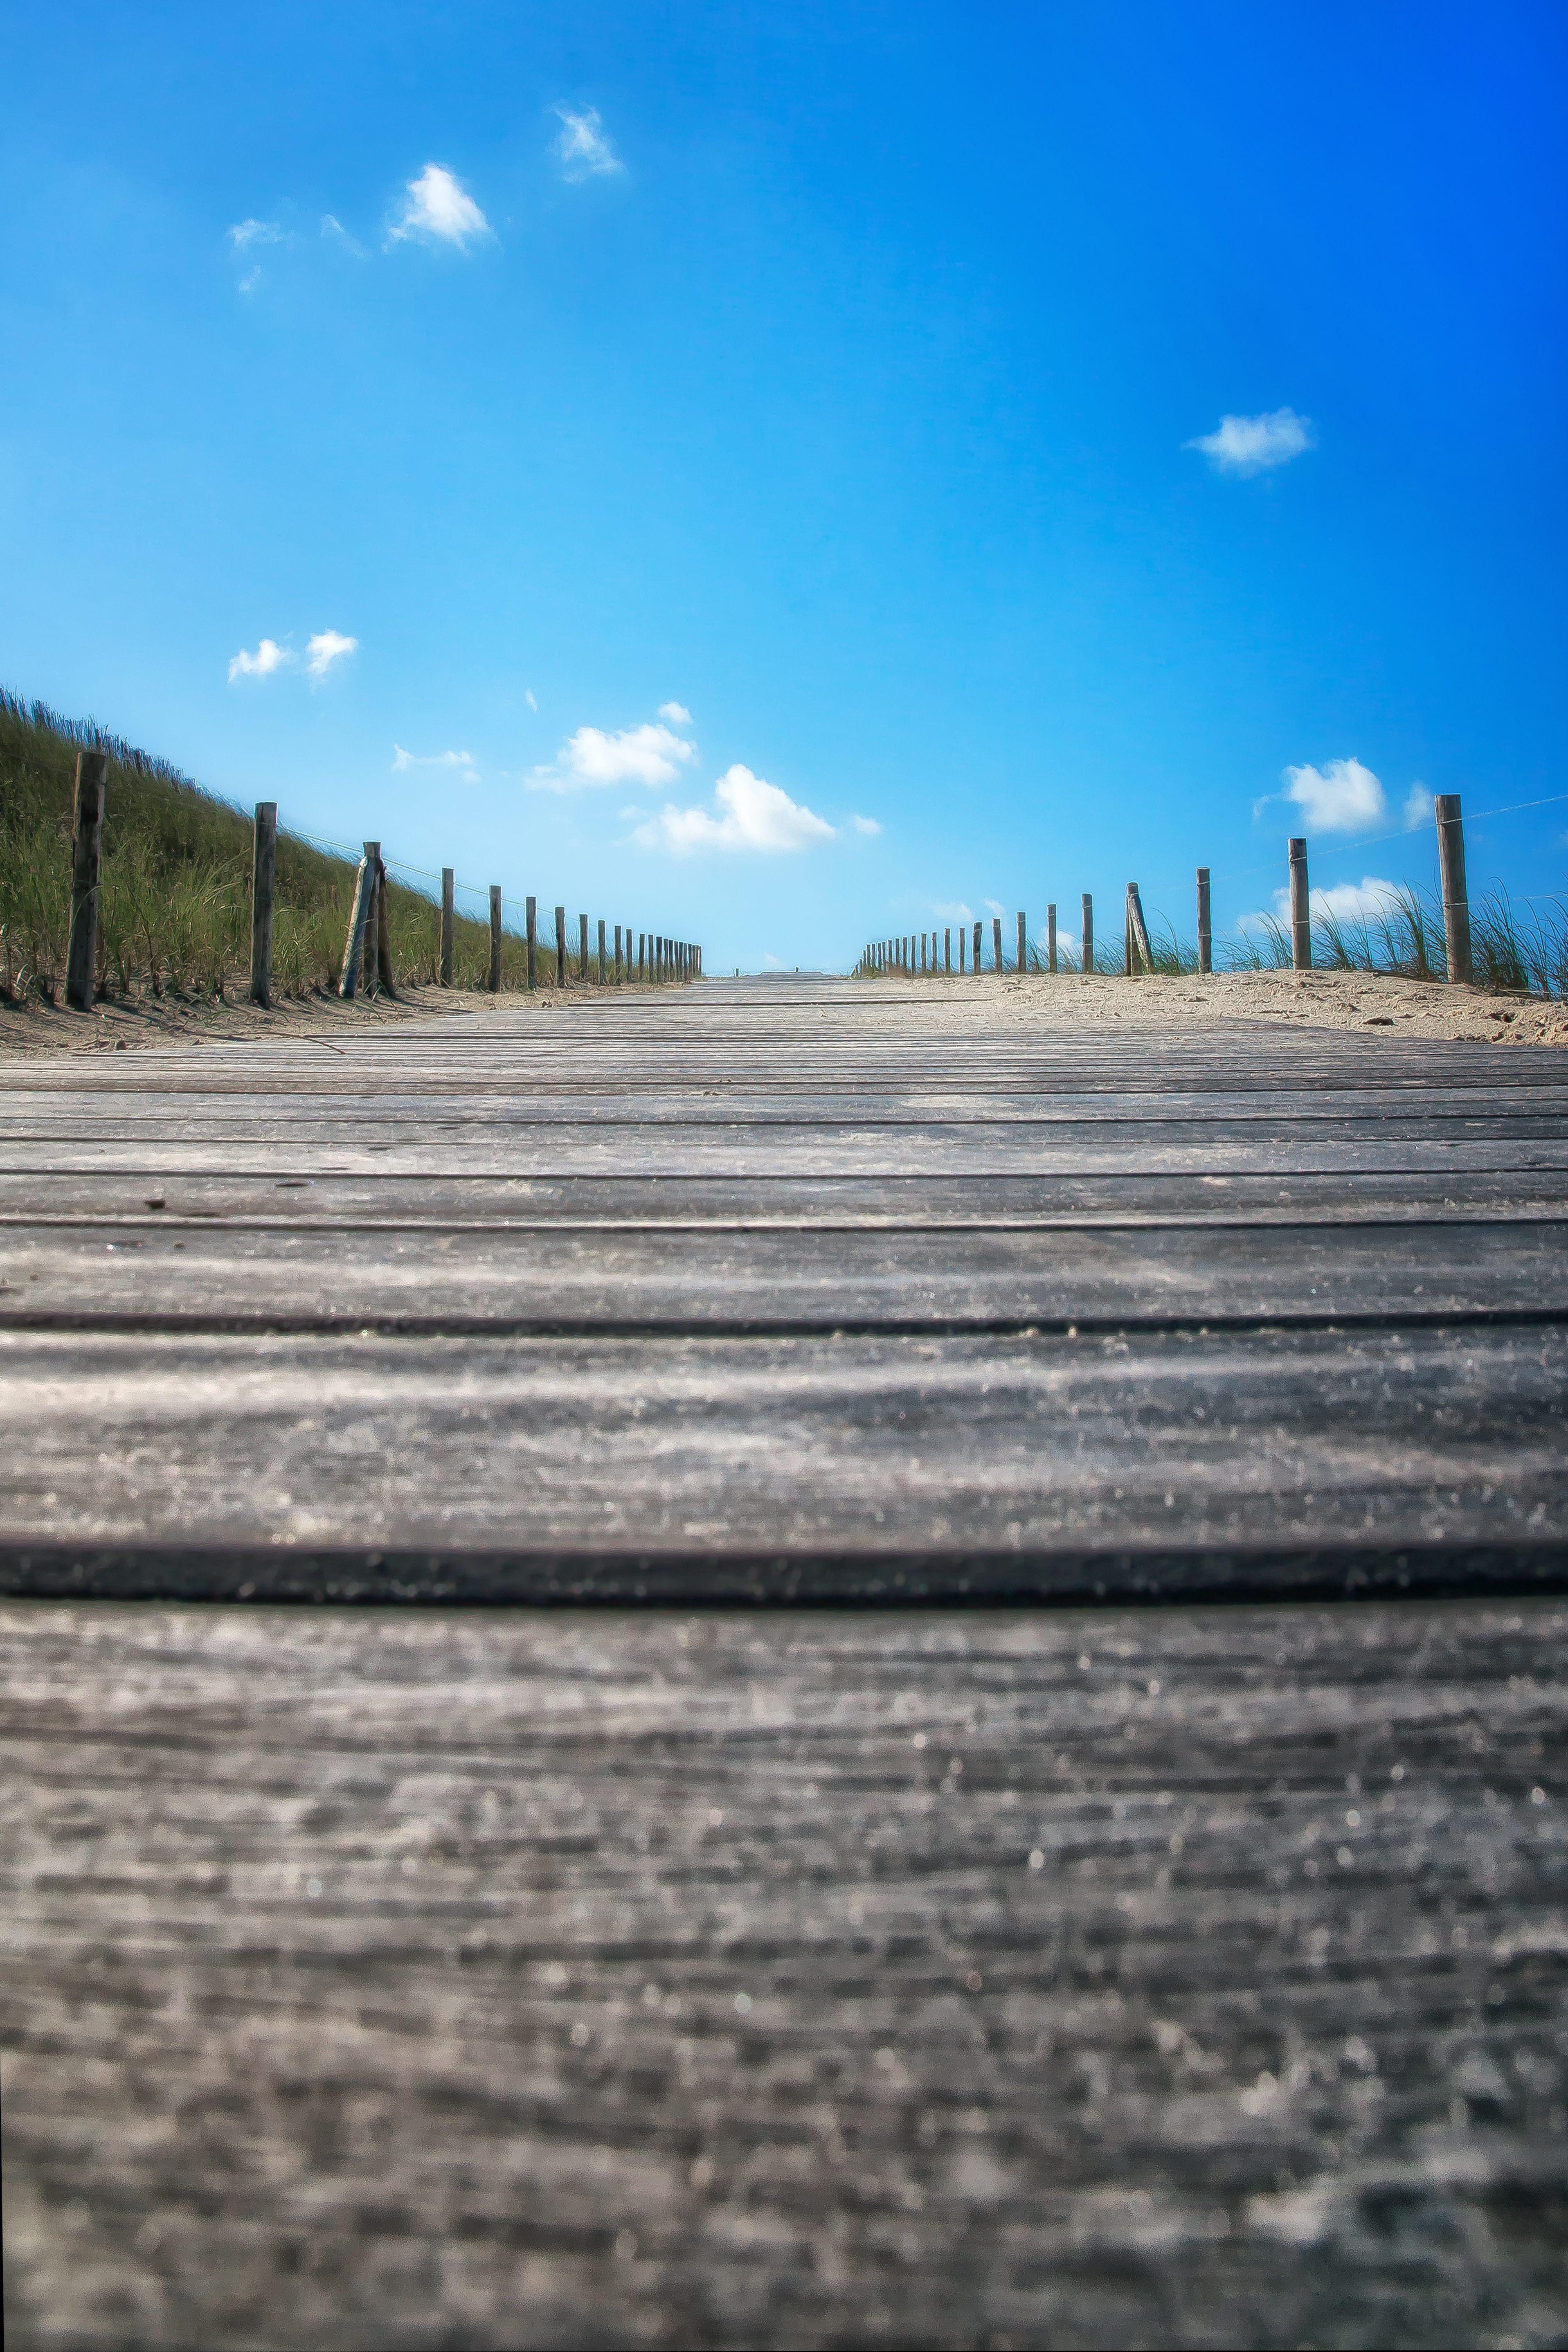
beach, sea, coast, water, nature, grass, sand, ocean, horizon, cloud, sky, boardwalk, wood, sunlight, morning, shore, wave, perspective, walkway, summer, reed, walk, relax, holiday, blue, leisure, body of water, sandy, dunes, holland, clouds, holidays, uphill, away, north sea, beach chair, sand beach, wind protection